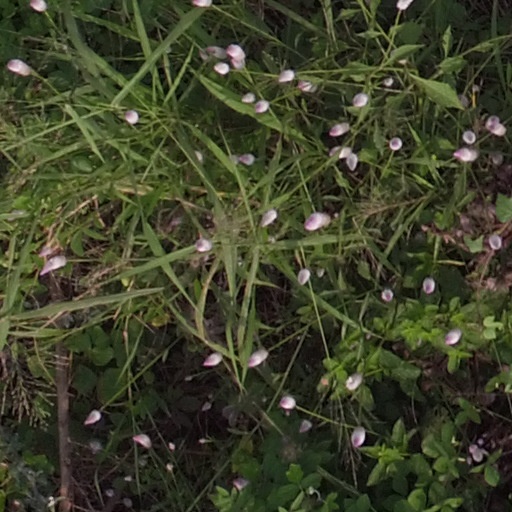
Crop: maize; corn